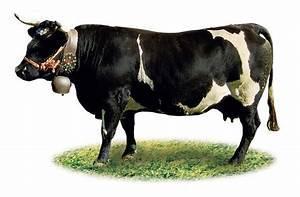
cow